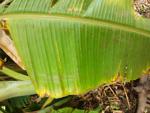
Label: xamthomonas